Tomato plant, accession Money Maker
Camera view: tilt-top (135 deg); turntable rotation: 30 degrees
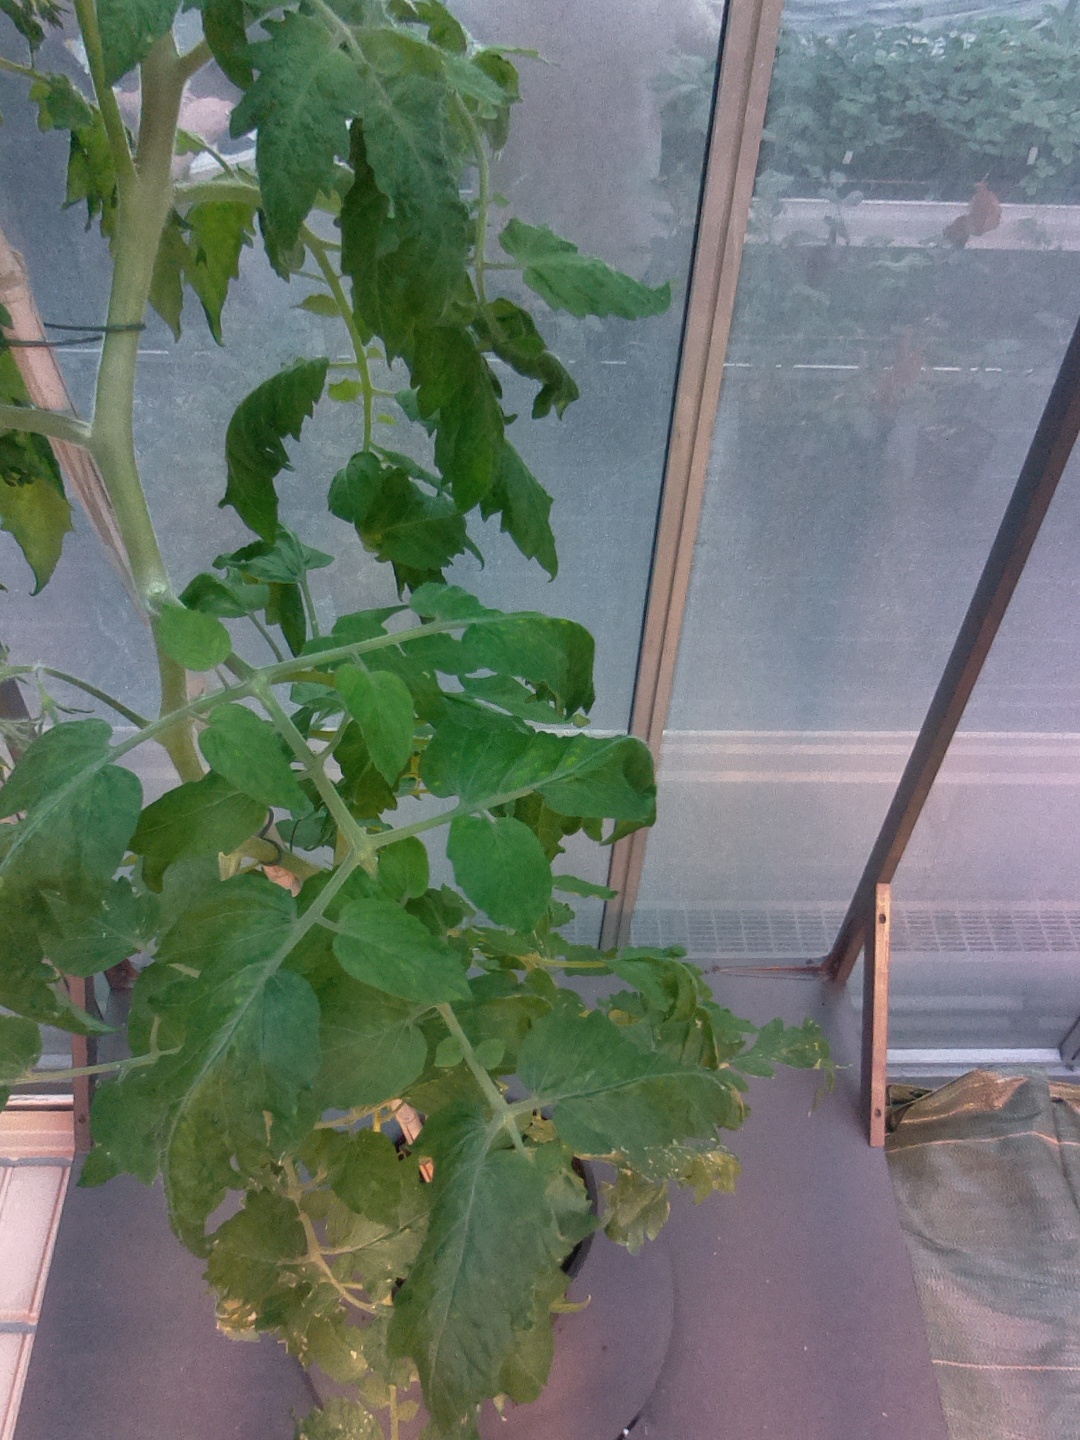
BBCH growth stage 67: Full flowering, 70%-80% of flowers open, more petals falling